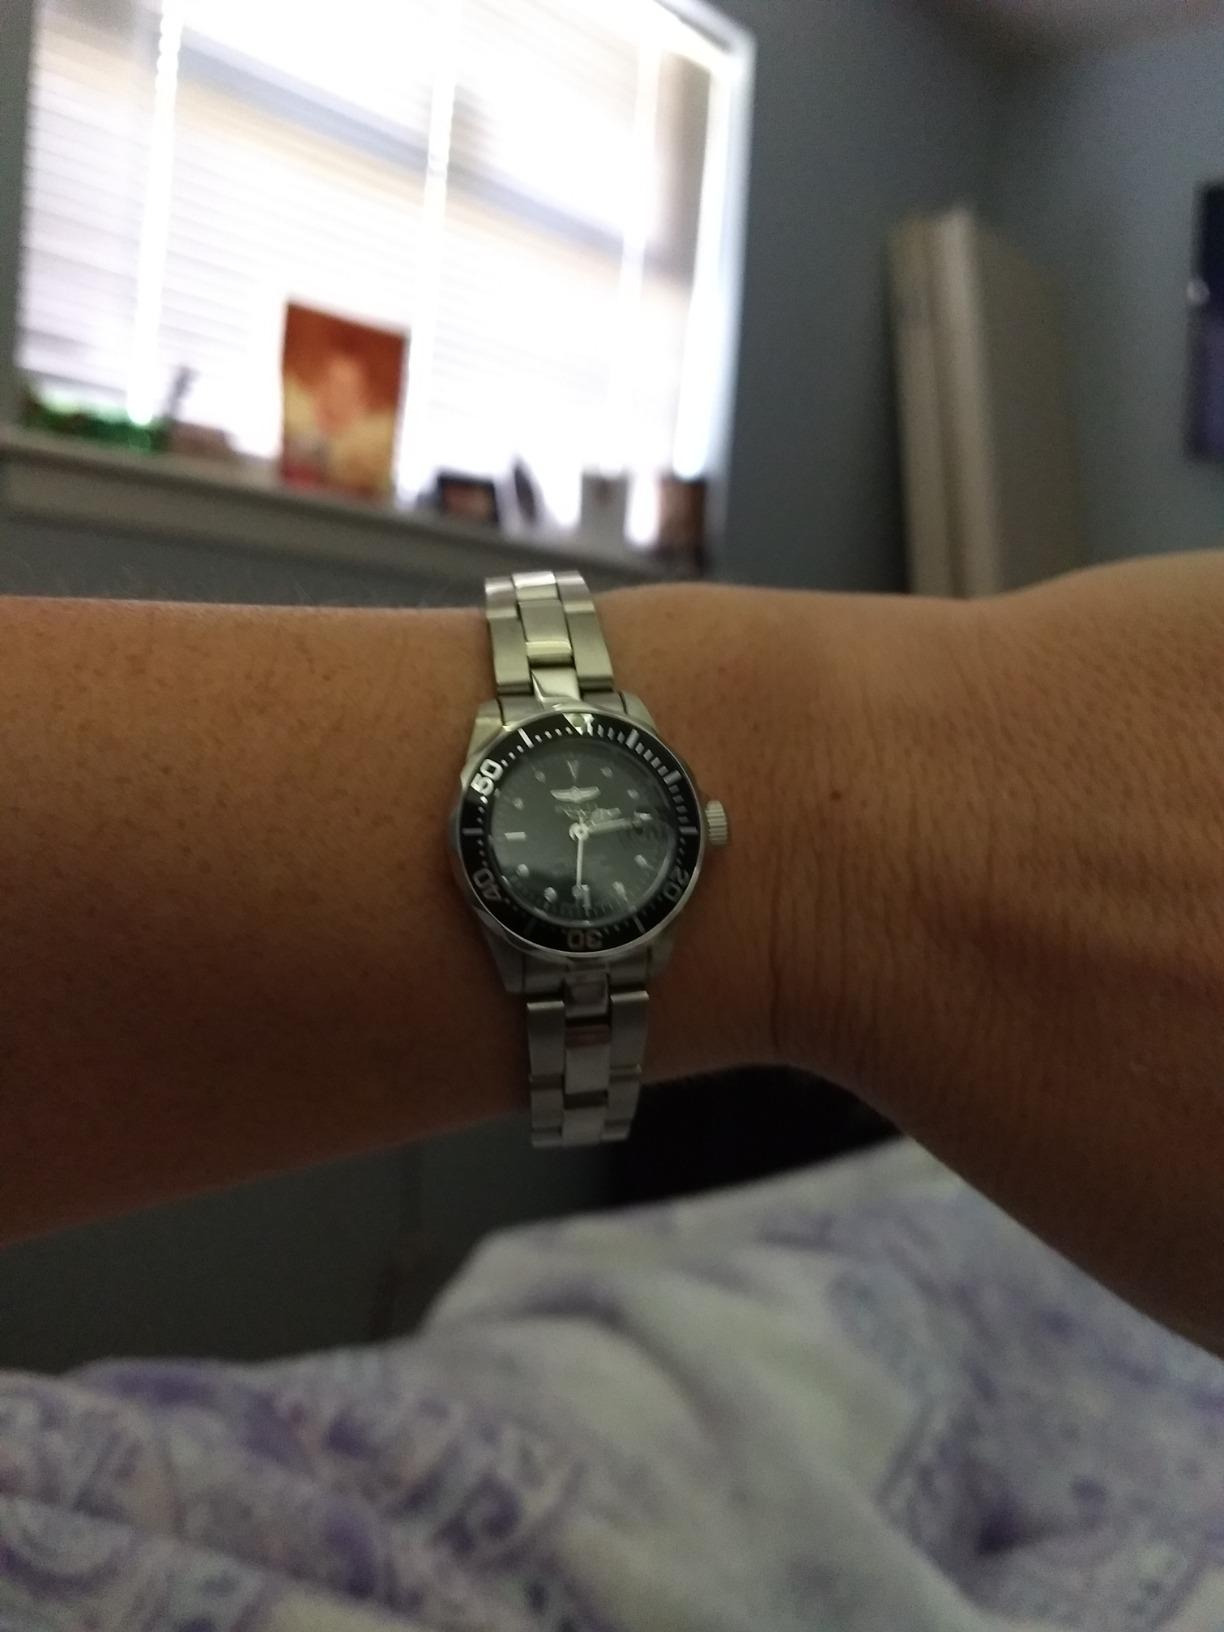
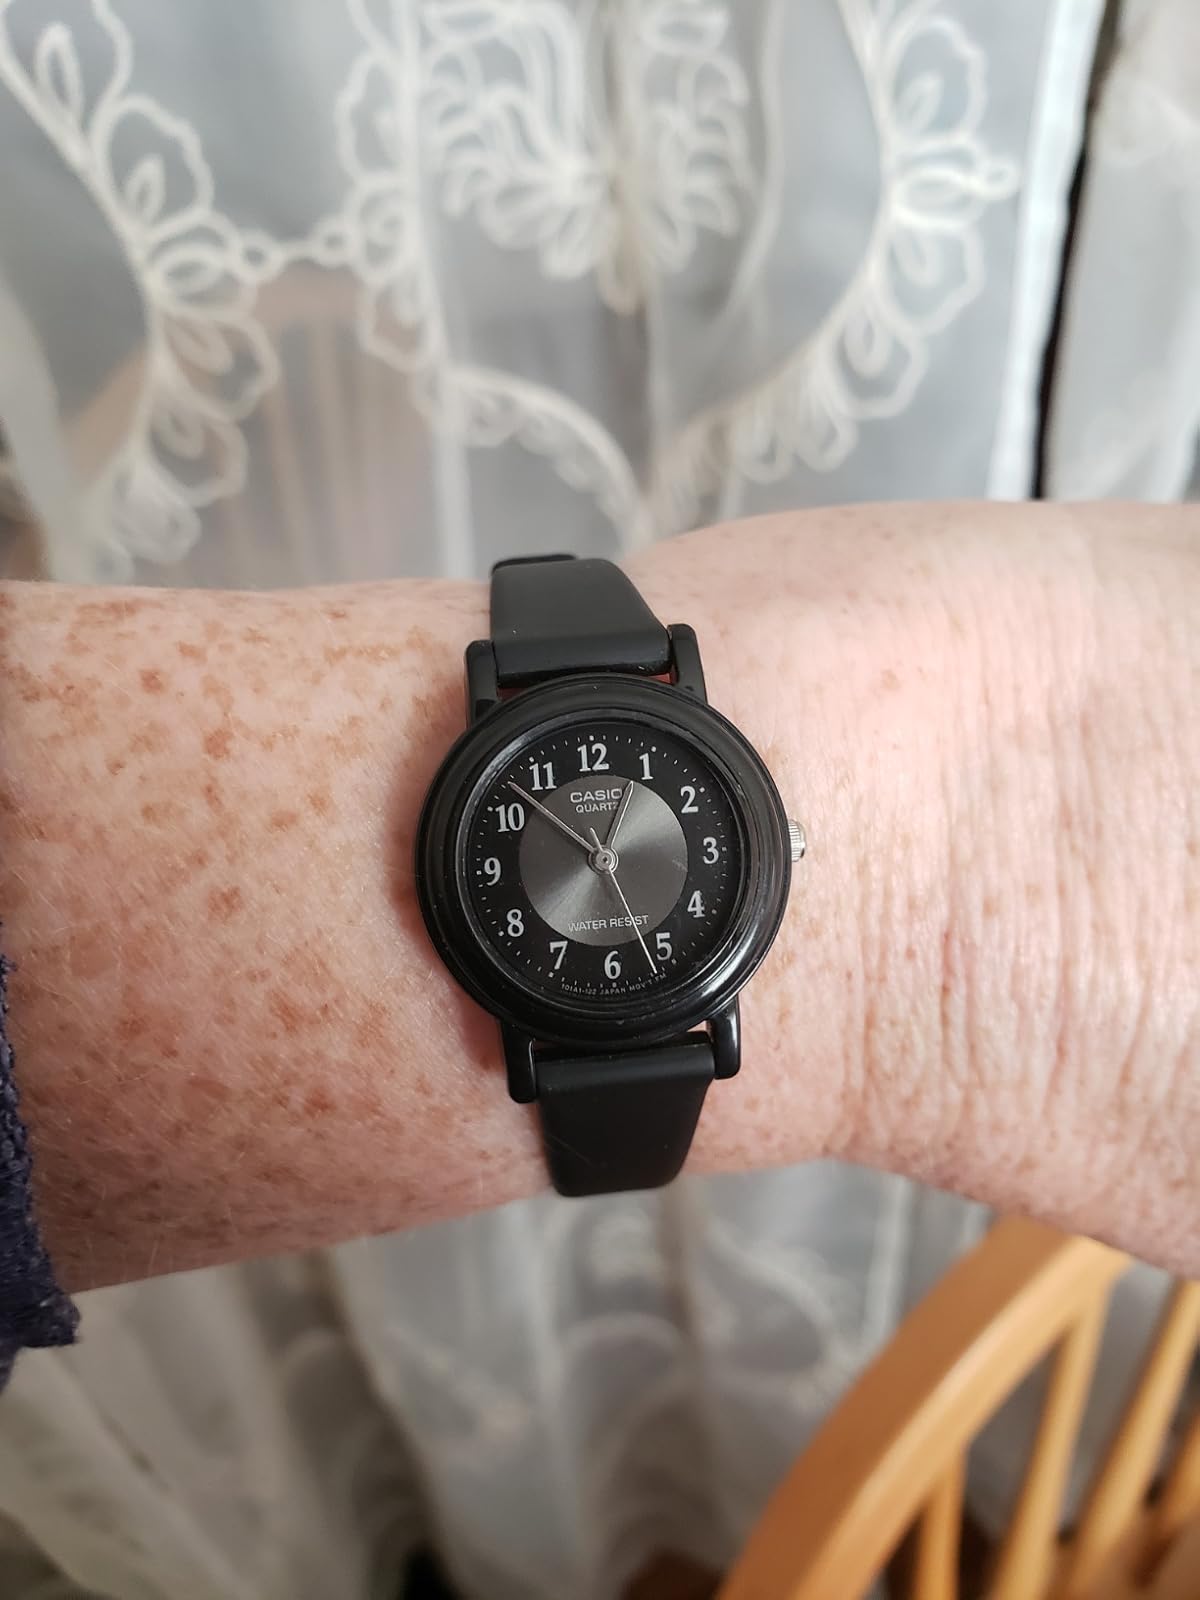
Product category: accessories_watch
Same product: no